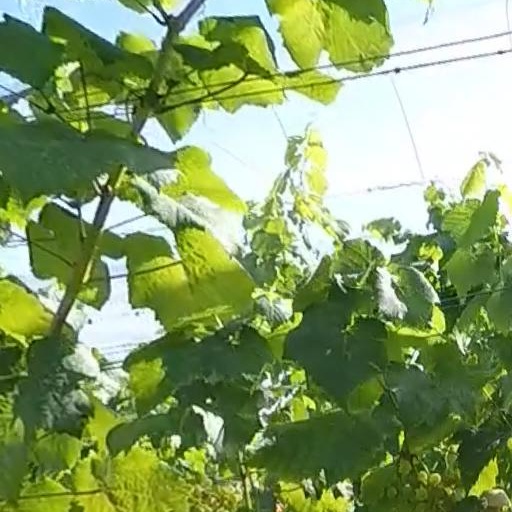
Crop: grape